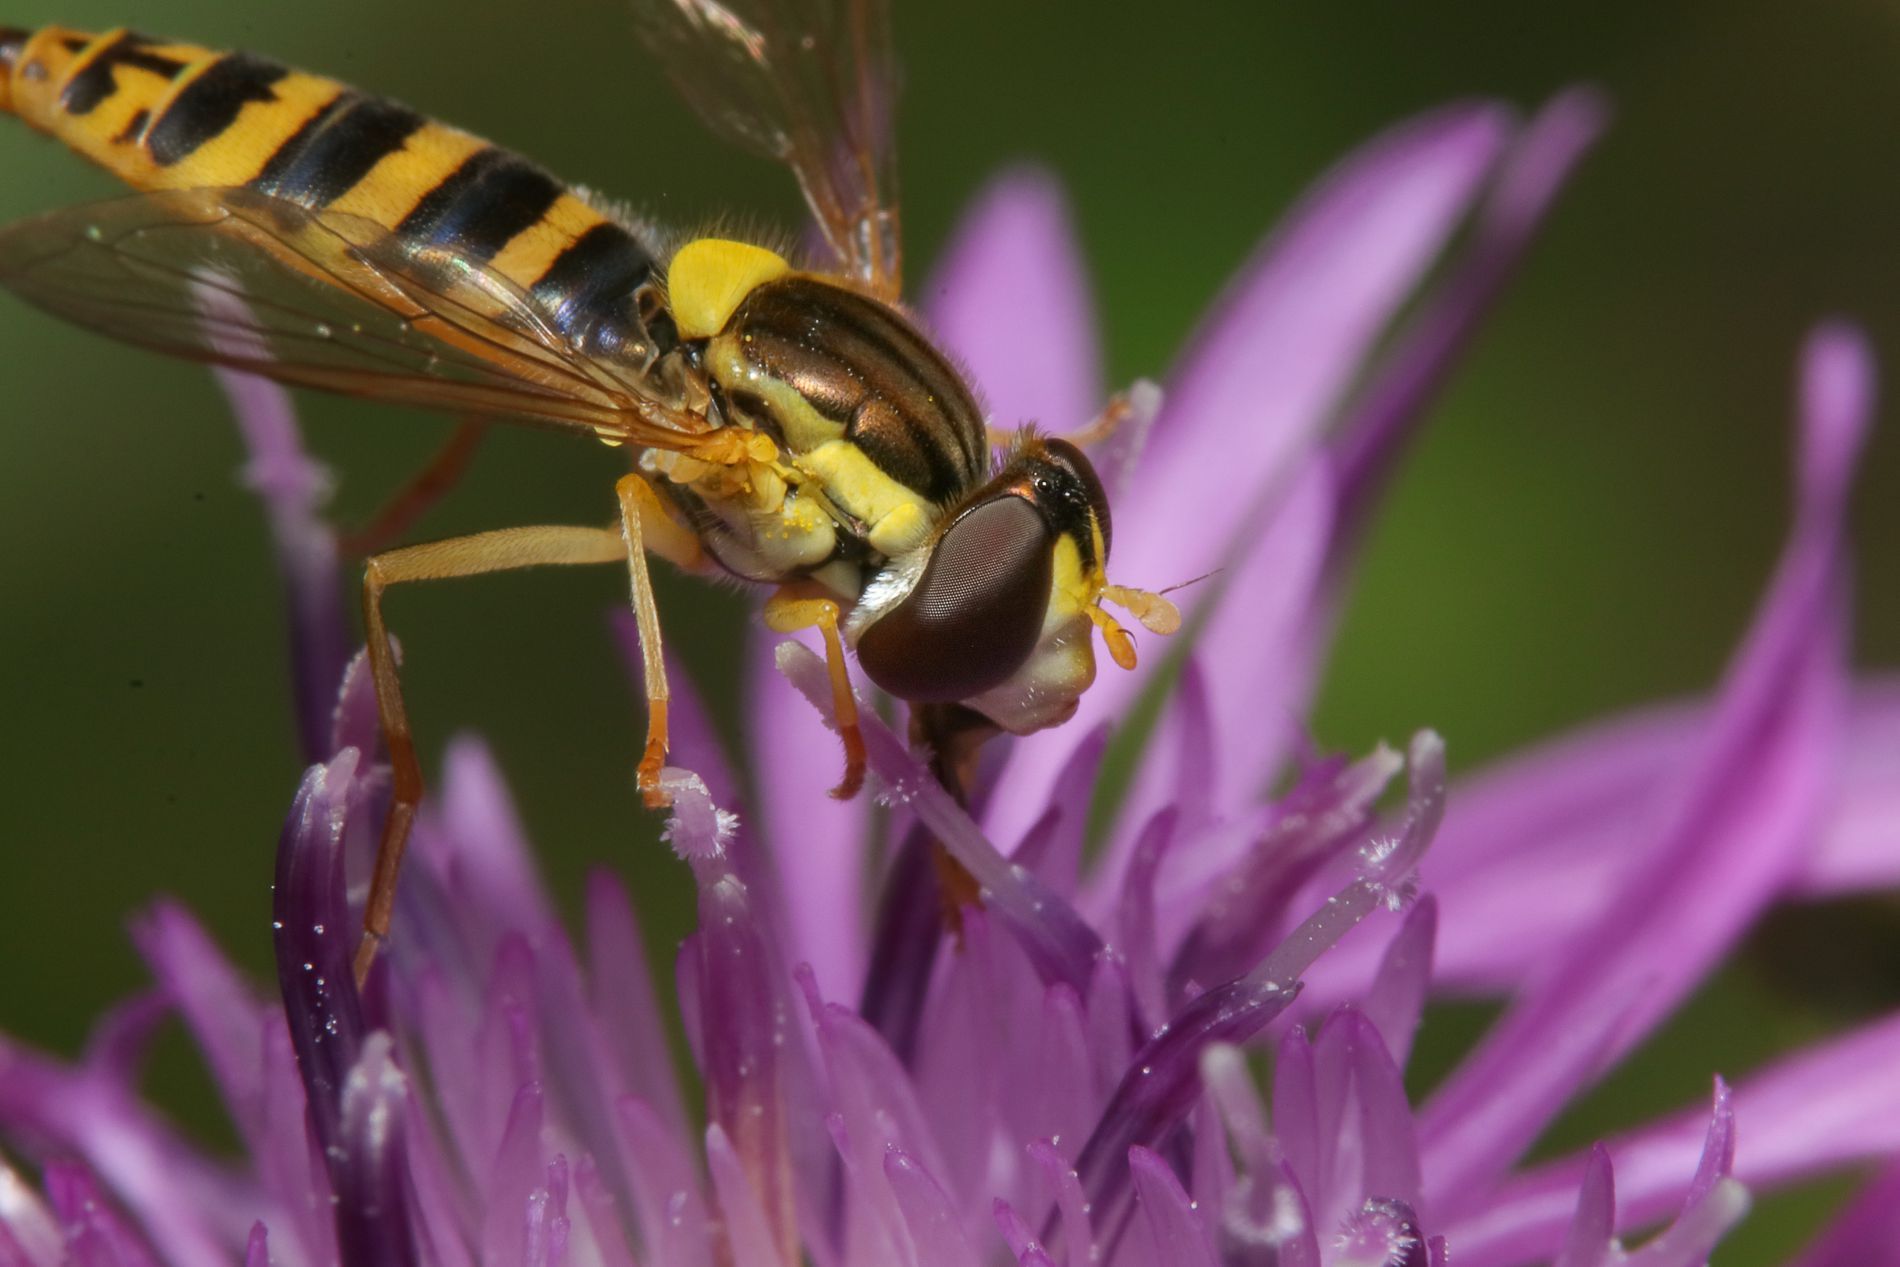
A bee within flowers
The picture features a purple flower against a blurry background. A yellow and black bee can be seen flying over the flower.
A close-up shot taken from an elevated angle in daylight, this photograph shows a typical day of a bee. A vivid color palette is used, giving a spring-like atmosphere. The blurry background highlights the texture and details of the yellow and black bee.
Labels: Animal, Bee, Insect, Invertebrate, Wasp, Honey Bee, Apidae, Plant, Pollen, Daisy, Flower, Purple, Petal, Bumblebee, Background